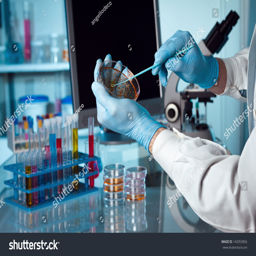
a scientist holding a petri dish in the lab with a monitor and microscope in background .